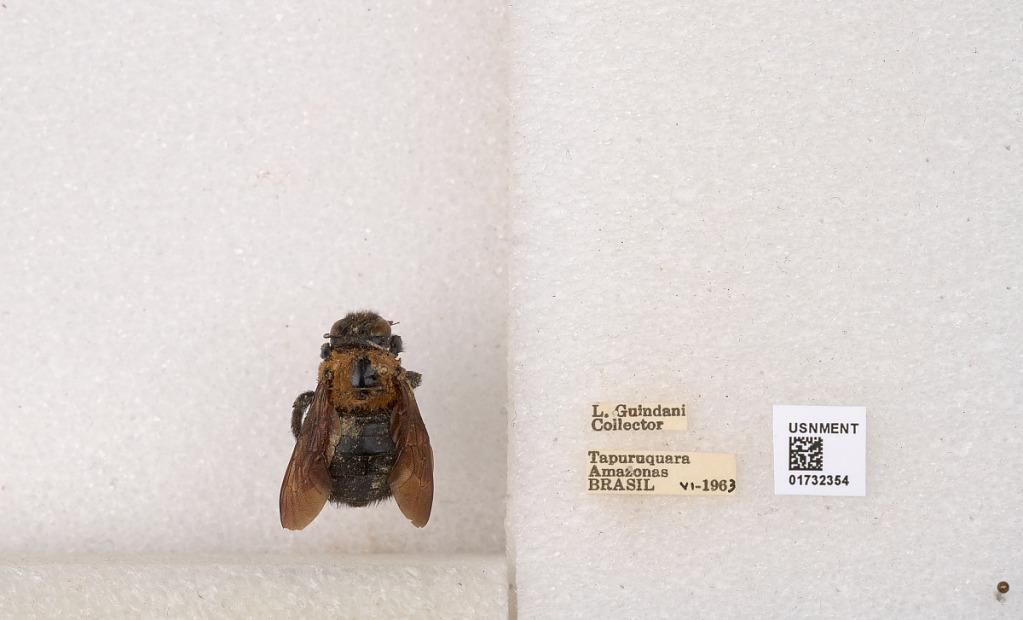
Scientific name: Xylocopa (Neoxylocopa) aurulenta (Fabricius)
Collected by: L. Guindani
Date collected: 1963-6-1
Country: Brazil
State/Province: Amazonas
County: Santa Isabel do Rio Negro
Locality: Tapuruquara
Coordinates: -0.41389, -65.0192